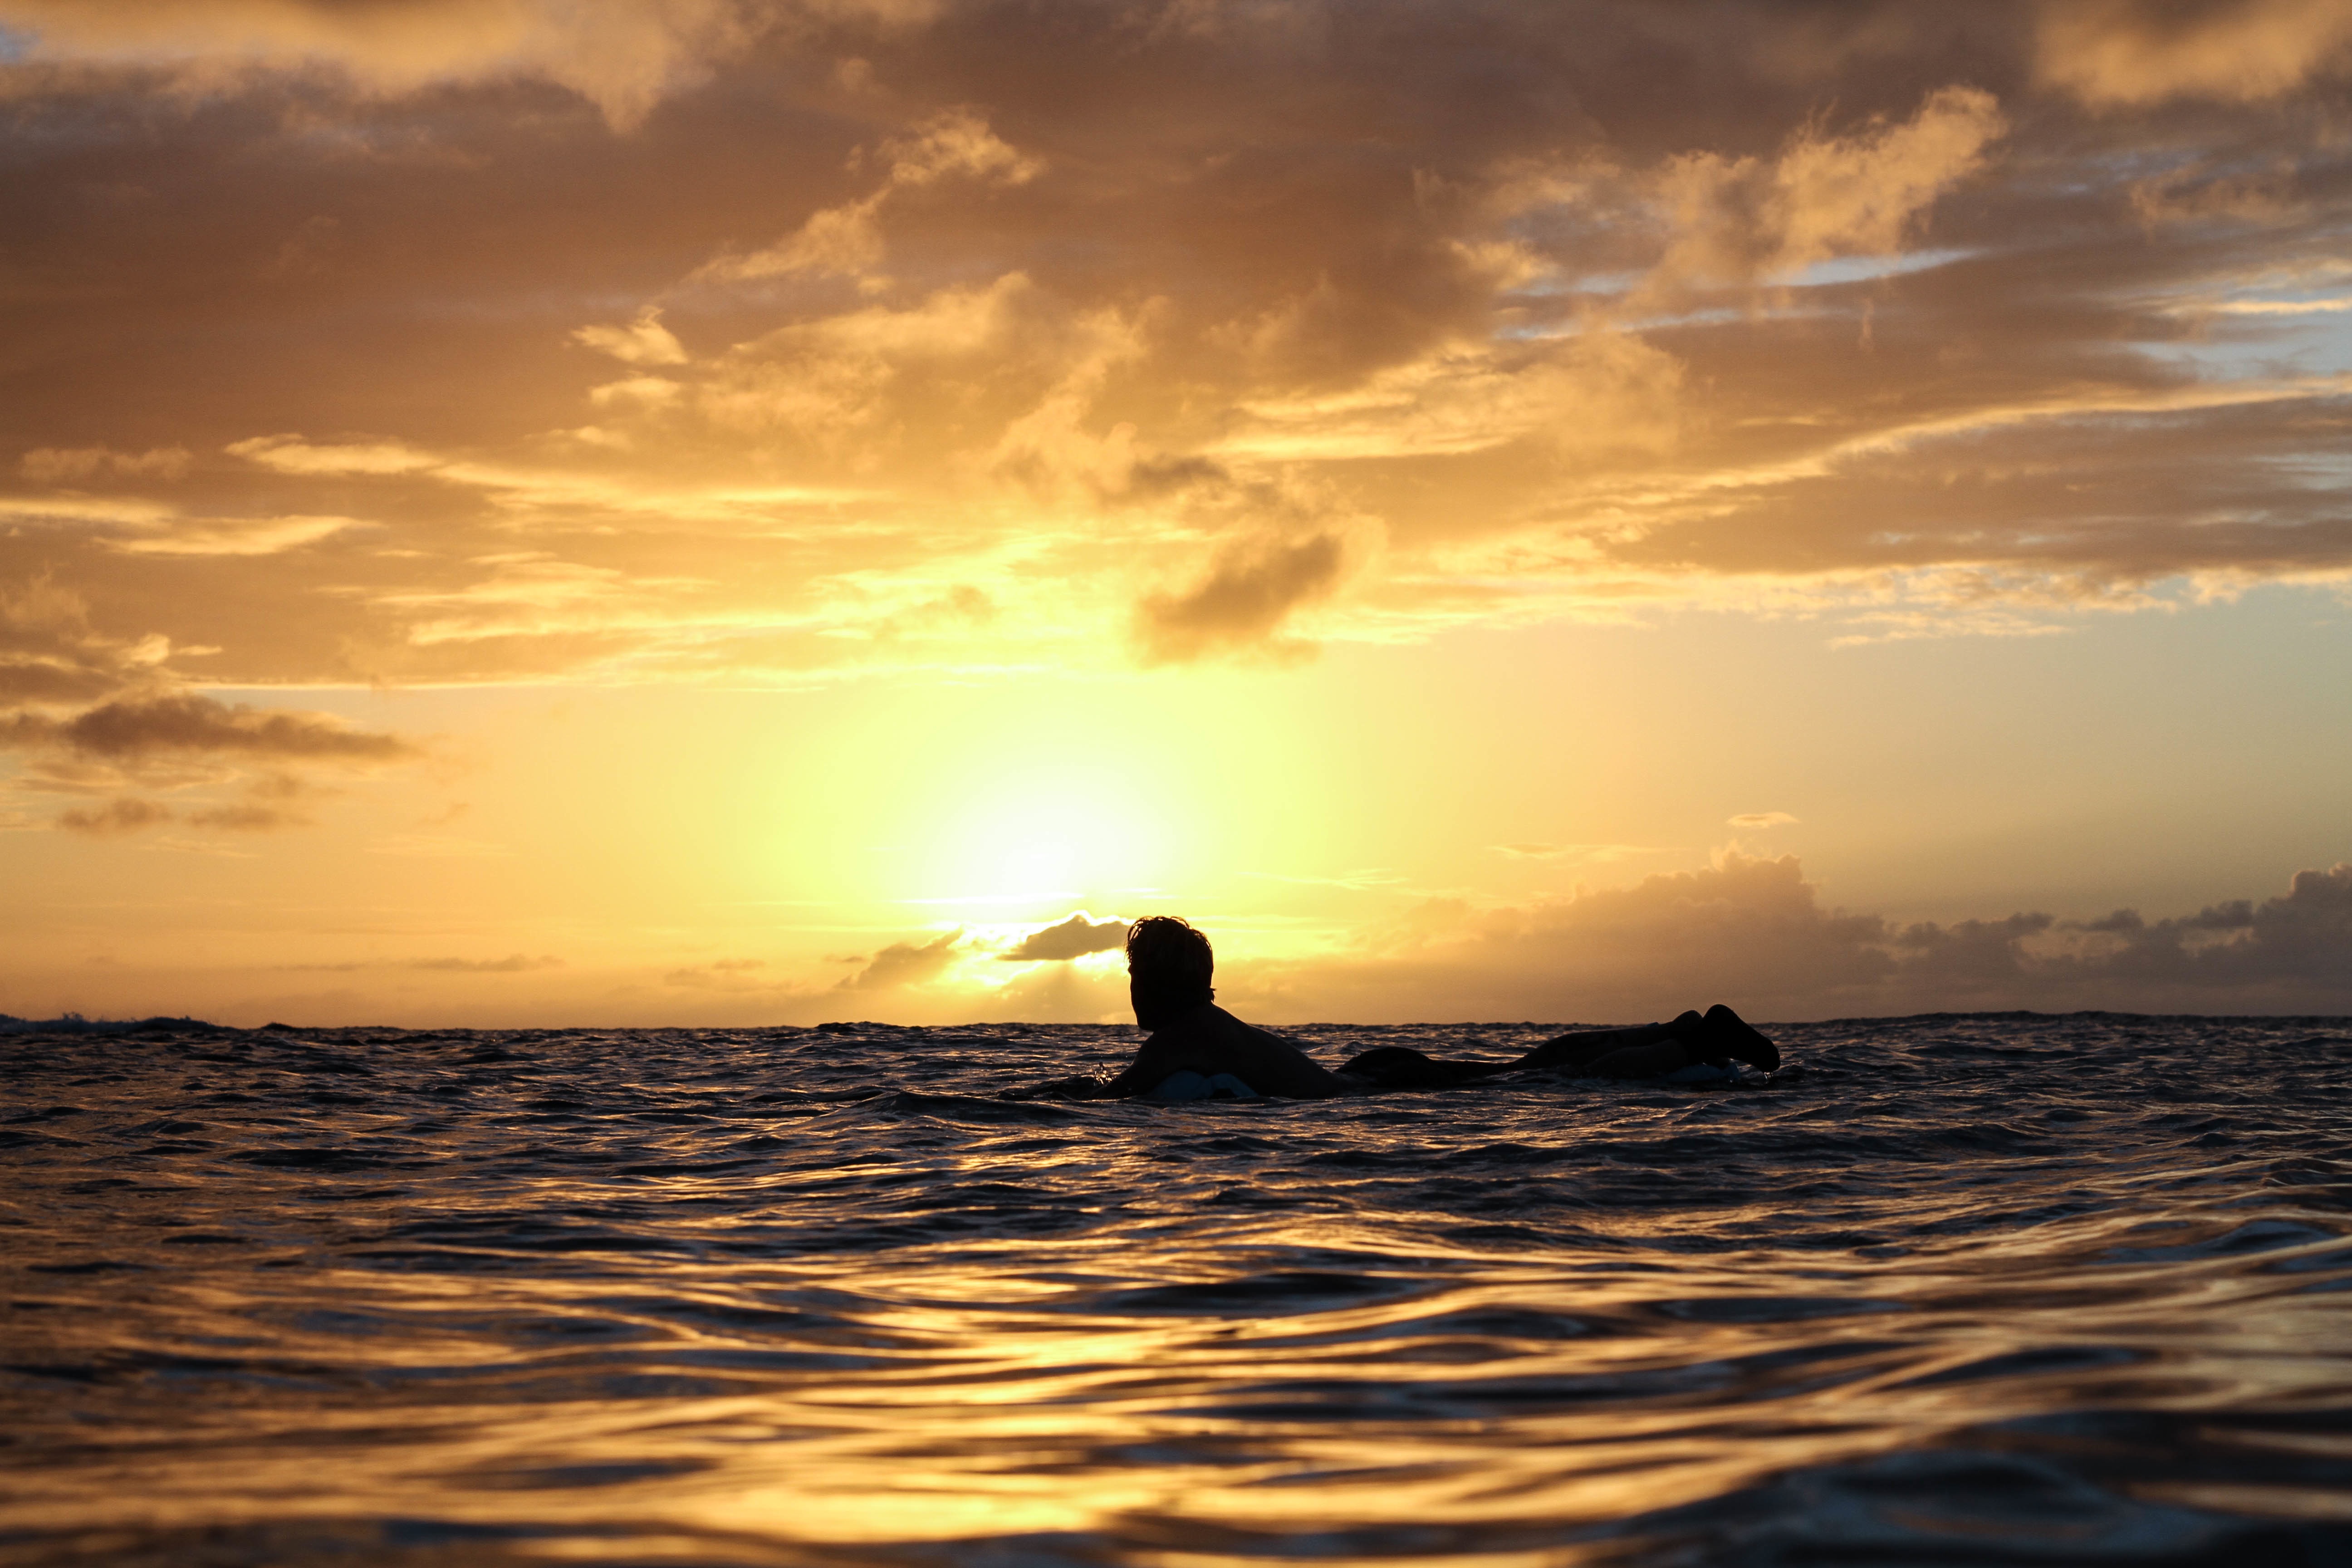
beach, sea, coast, ocean, horizon, cloud, sky, sun, sunrise, sunset, sunlight, morning, shore, wave, dawn, dusk, evening, afterglow, wind wave